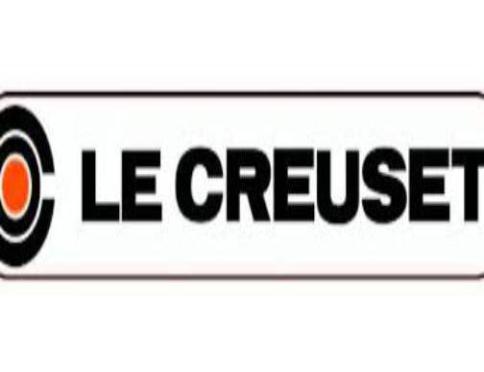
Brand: le creuset
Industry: Necessities